John Lloyd Waddy

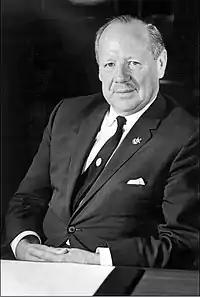
Half-length portrait of mustachioed man in suit and tie, seated at a desk

After an unsuccessful bid to become Lord Mayor of Sydney that saw him defeated by the Labor Party's Pat Hills, Waddy was elected to the New South Wales Legislative Assembly as the Liberal member for the newly created seat of Kirribilli, on Sydney's North Shore, in March 1962. He sold his interest in John L. Waddy Pty Ltd the same year. Appointed Parliamentary Secretary to the Minister for Education in 1967, he was an Assistant Minister from February 1969 until March 1971, when he became a Minister of the Crown in charge of Child Welfare and Social Welfare in Premier Robert Askin's cabinet, succeeding Frederick Hewitt. His portfolio included responsibility for Aboriginal affairs; in 1972 he founded the Aboriginal Lands Trust, staffed by a council of nine elected Indigenous Australians, to assume freehold title of former government reserves in New South Wales as a precursor to granting land rights.